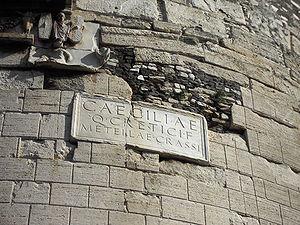
Marcus Licinius Crassus est un sénateur et général de la fin de la République romaine et du règne d'Auguste. Il est consul en l'an 30 av. J.-C., membre de la gens Licinia et petit-fils du triumvir Marcus Licinius Crassus.
Le mausolée de Cécilia Métella est un tombeau qui se trouve sur la via Appia, dans le quartier de l'Appio-Latino à Rome. C'est le mausolée le mieux conservé et le plus connu parmi ceux bâtis le long de la via Appia.